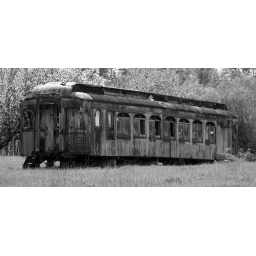
sitting in a field near a house. would love to get closer...